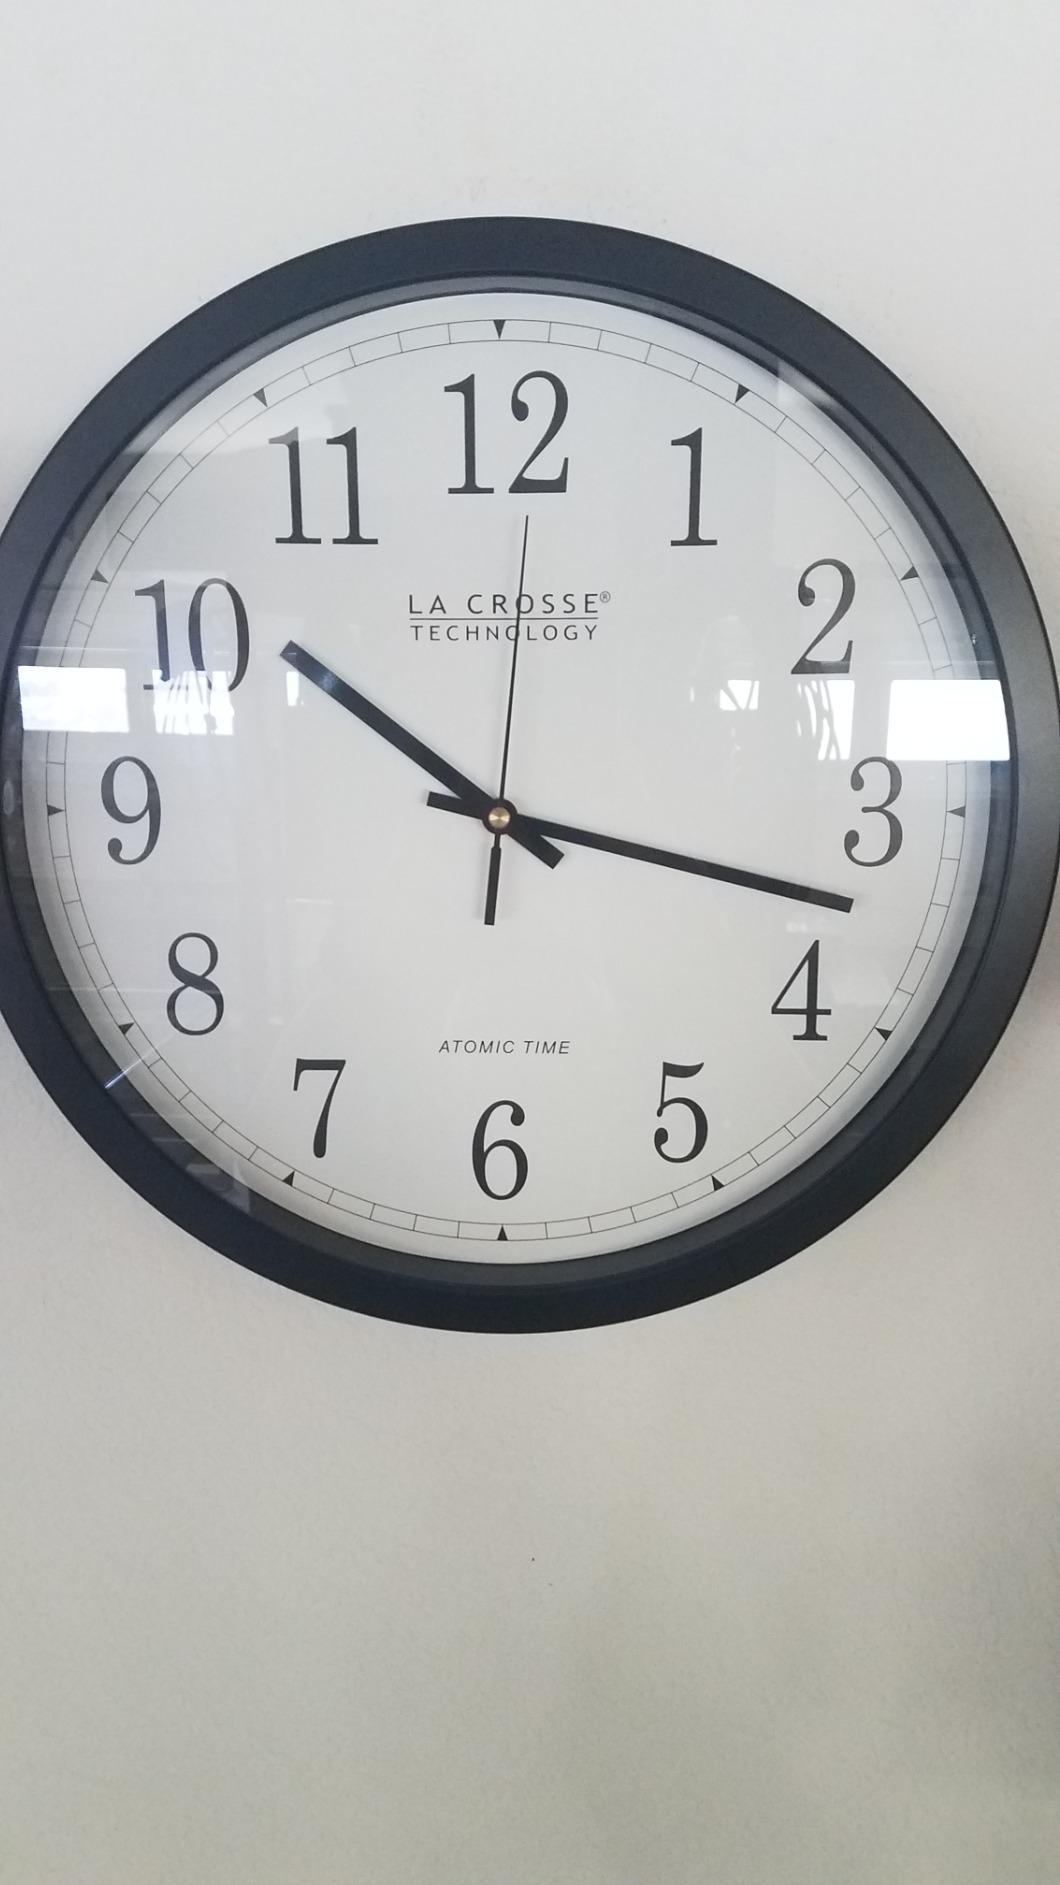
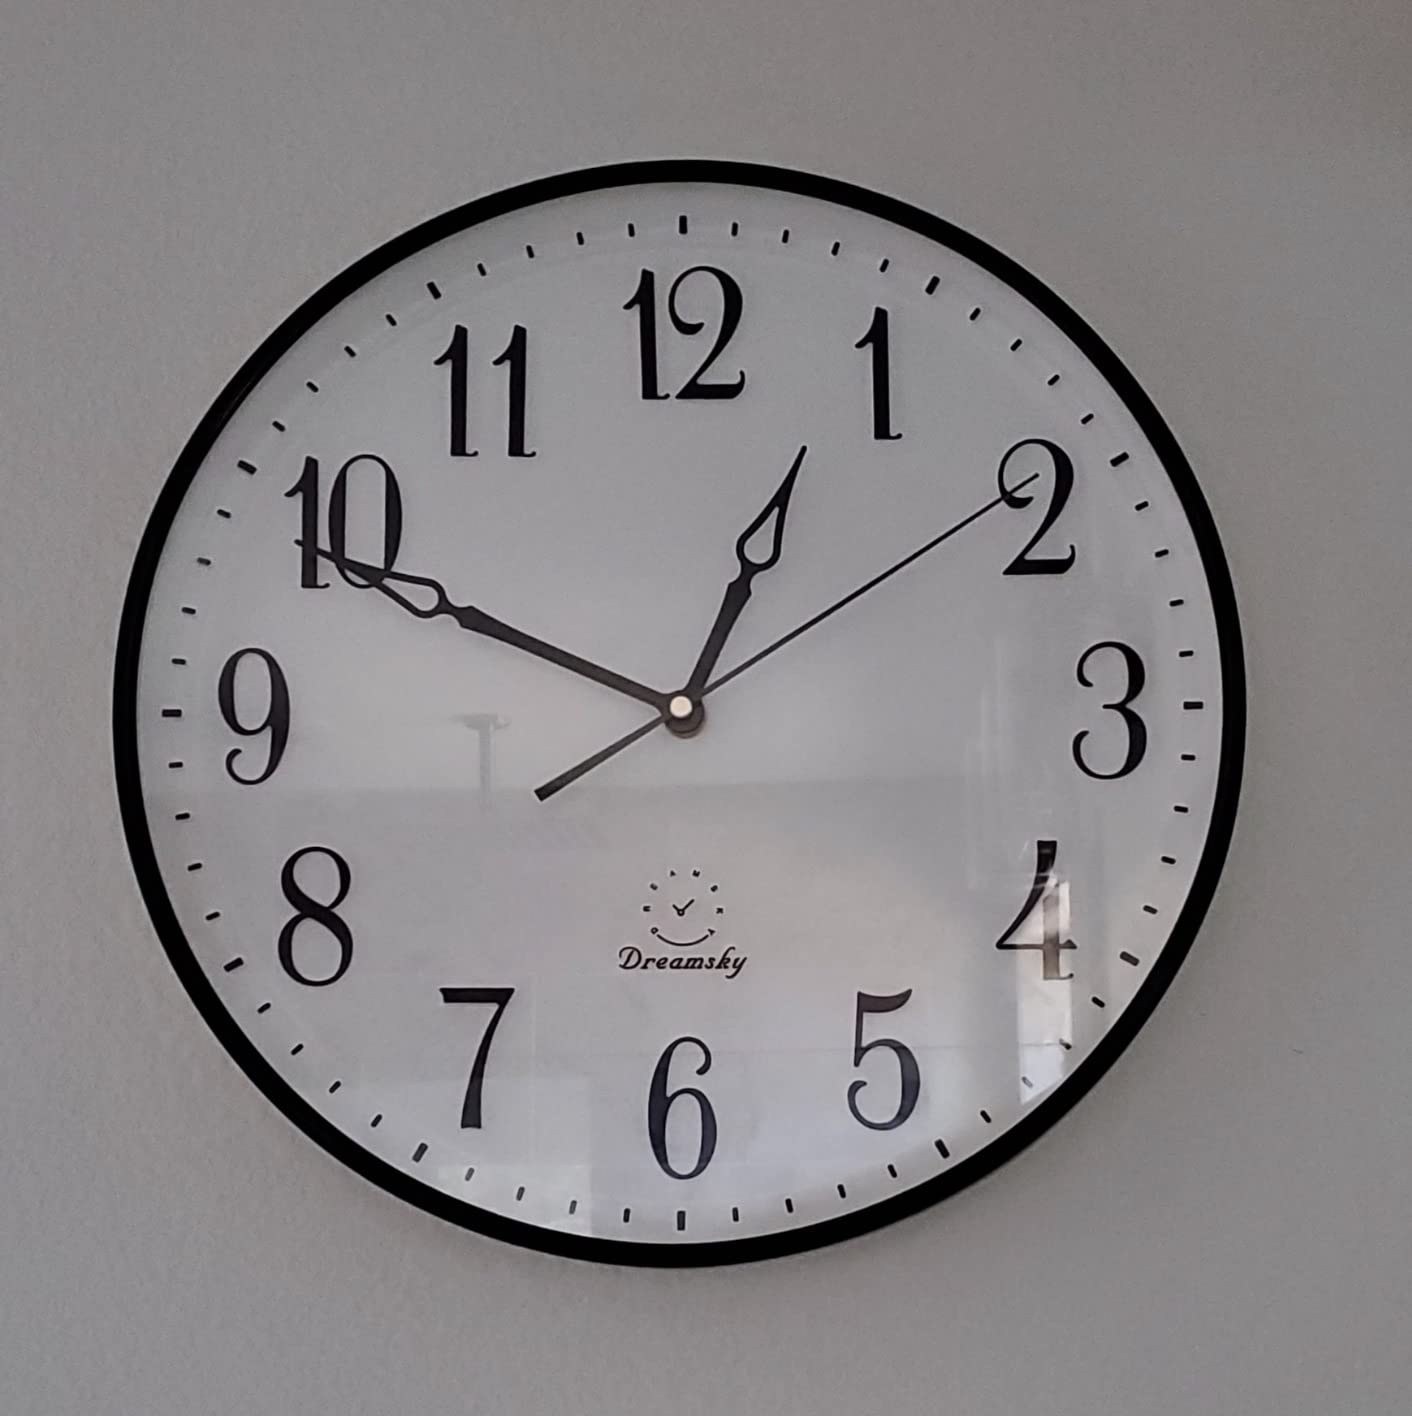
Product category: clock
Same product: no